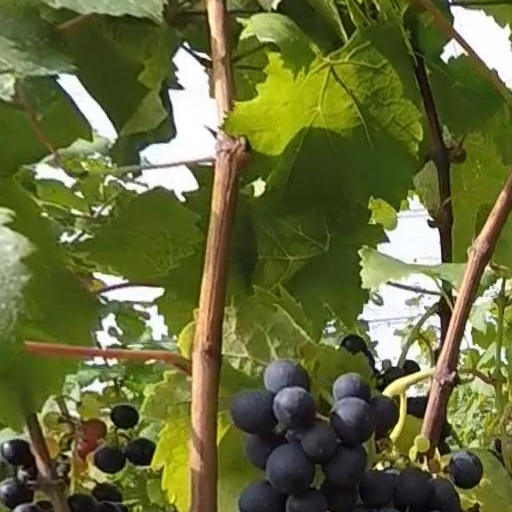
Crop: grape